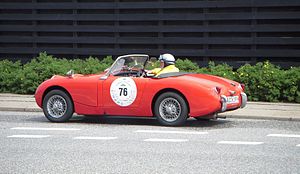
Austin (bilmærke) / Historie / Austin før sammenlægningen
Austin Healey Sprite 'Frogeye' på gaden i Frederikshavn, juni 2012.
Austin Healey Sprite på Skippergade i Frederikshavn. 17. juni 2012
Austin var en britisk bilfabrikant, grundlagt i 1905, firmaet blev lagt sammen med Morris i 1952, og blev dermed det førende i British Motor Company. Dette blev senere til British Leyland og Austin Rover før de igen skiftede navn til Rover Group. Herfefter begyndte udfasningen af mærket i 1987 og i 1989 var mærket helt forsvundet fra markedet. Navnet ejes nu af Nanjing Motor Corporation, som har planer om at genbruge navnet.